Martin Luther

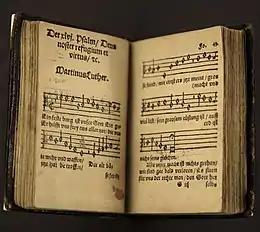
An early printing of Luther's hymn "Ein feste Burg ist unser Gott"

By 1526, Luther found himself increasingly occupied in organising a new church. His biblical ideal of congregations choosing their own ministers had proved unworkable. According to Bainton: "Luther's dilemma was that he wanted both a confessional church based on personal faith and experience and a territorial church including all in a given locality. If he were forced to choose, he would take his stand with the masses, and this was the direction in which he moved."